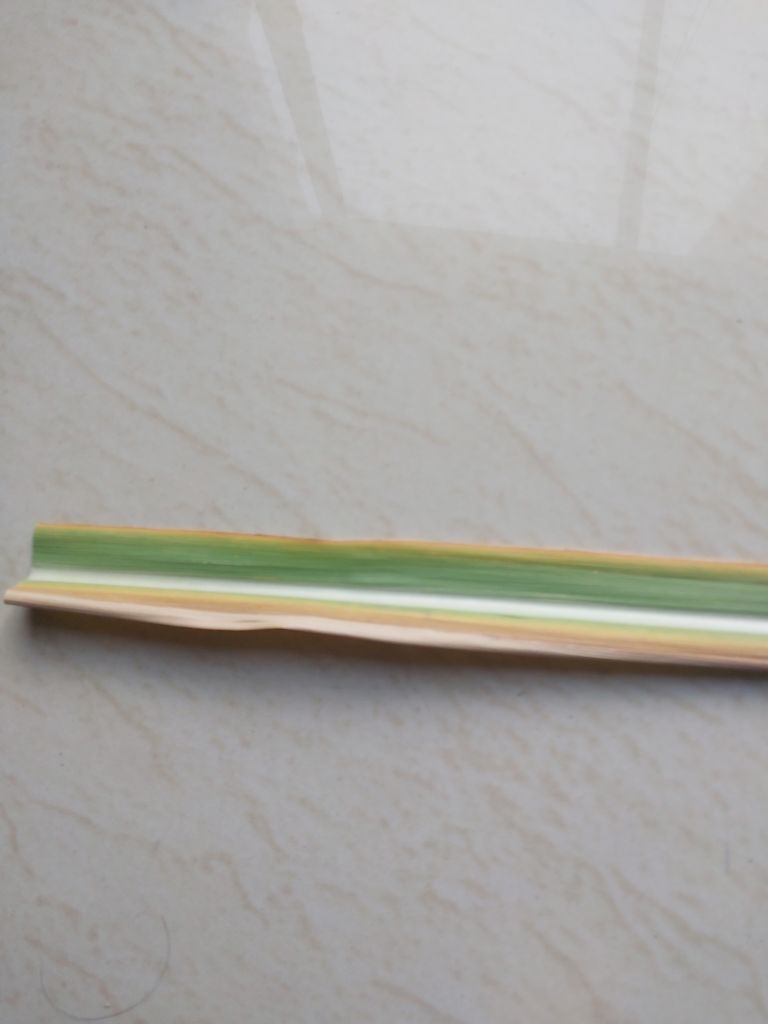
Label: Yellow Leaf